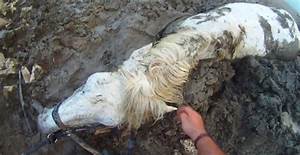
Label: horse